Praktiflex

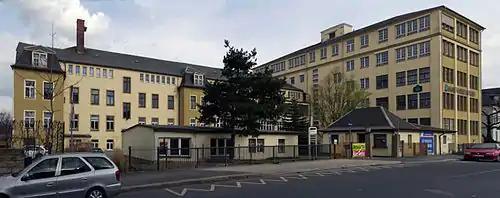

"Kamera-Werkstätten Guthe & Thorsch" (K.W.) was established 1919 in Dresden by Paul Guthe and , starting out manufacturing the "Patent Etui" plate camera. Ten years later came the roll film TLR "Pilot Reflex" and in 1936, the 6×6 SLR "Pilot" range. By that time, Benno Thorsch, the surviving partner from 1919, decided to immigrate to the United States and arranged with the US citizen Charles Noble to swap enterprises. Noble came to Germany and moved the factory to Niedersedlitz on the outskirts of Dresden, while Benno Thorsch in Detroit ran the acquired photo finishing business that was one of the largest in the USA. The new "Kamera-Werkstätten AG, Niedersedlitz" prospered, and in 1939 launched the 35mm SLR Praktiflex camera. The concept proved successful, and through continuous development, the "Praktica" name became one of the most popular 35mm SLR brands for several decades, beginning in the 1950s.